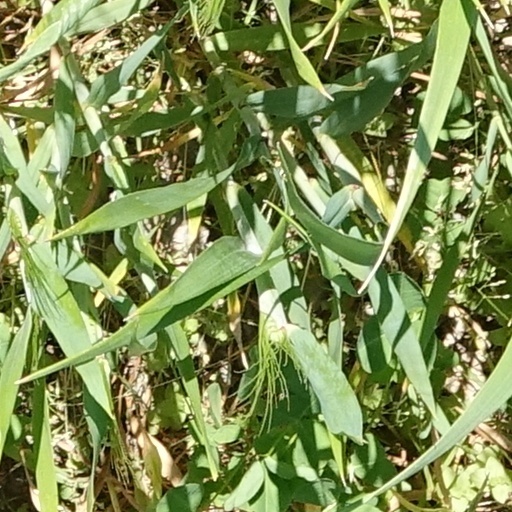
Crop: wheat